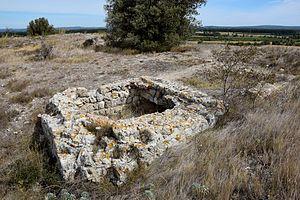
Oppidum de Montlaurès This building is indexed in the Base Mérimée, a database of architectural heritage maintained by the French Ministry of Culture,
Ce tableau présente la liste de tous les monuments historiques classés ou inscrits dans la ville de Narbonne, Aude, en France.
Montlaurès est un oppidum gaulois situé à quelques kilomètres au nord-ouest de Narbonne qui a été occupé du Vᵉ siècle av. J.-C. jusqu'au Moyen Âge. Au cours de la protohistoire, cet oppidum appartenant aux Élisyques était une place forte et commerciale installée à proximité de l'Aude. Même après l'établissement de la colonie romaine de Narbonne à partir de 118 av. J.-C., l'oppidum continue d'être intensément occupé pendant près de 70 ans avant d'être peu à peu délaissé. Les fouilles conduites sur le site de Montlaurès ont livré de nombreux objets qui permettent de donner quelques éclairages sur les habitants de l'époque.